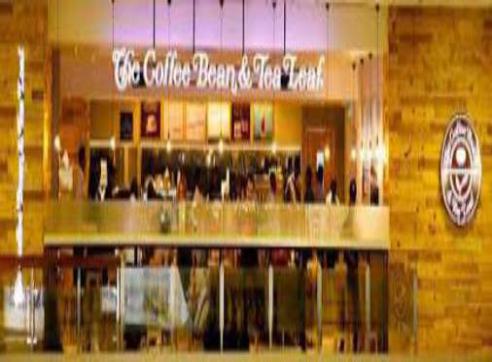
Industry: Food